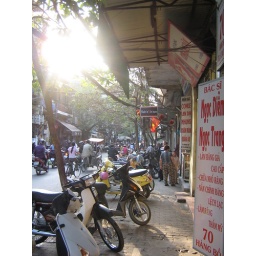
Typical Hanoi street scene in Hai Ba Trung district with footpath used to park bikes